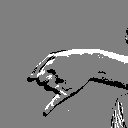
ASL letter: j